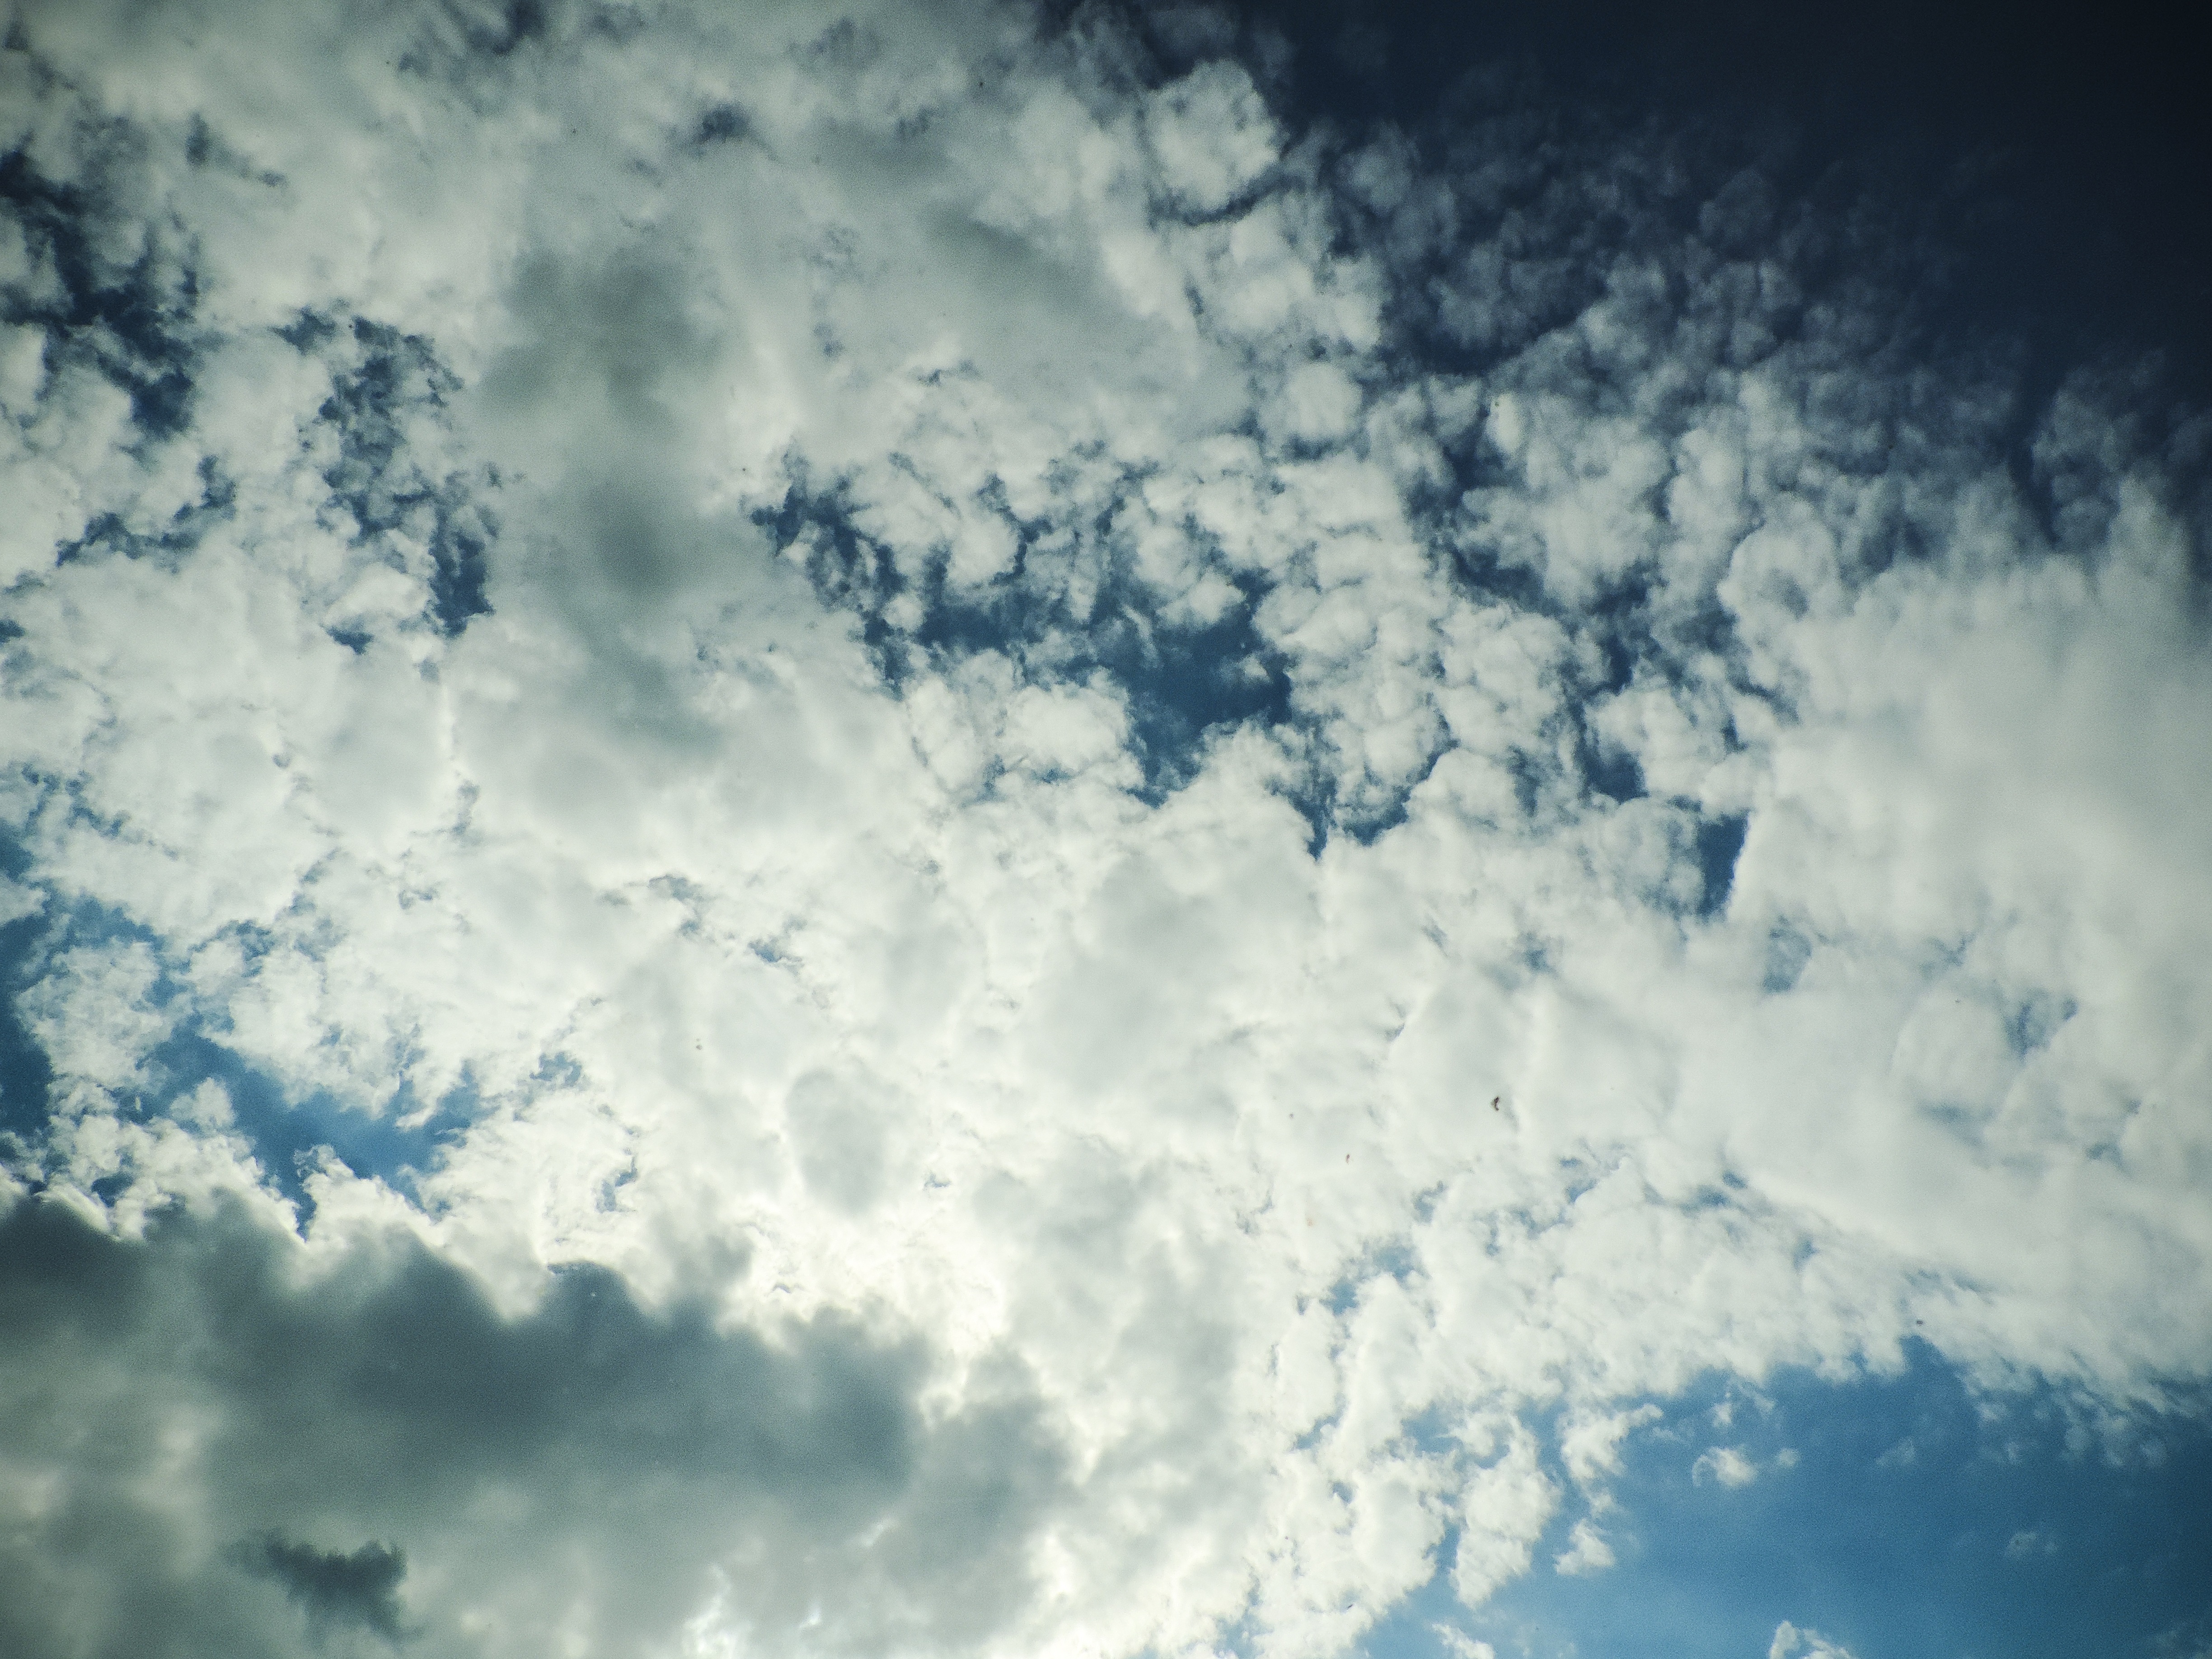
cloud, sky, white, sunlight, view, atmosphere, daytime, cumulus, blue, clouds, the background, meteorological phenomenon, atmosphere of earth